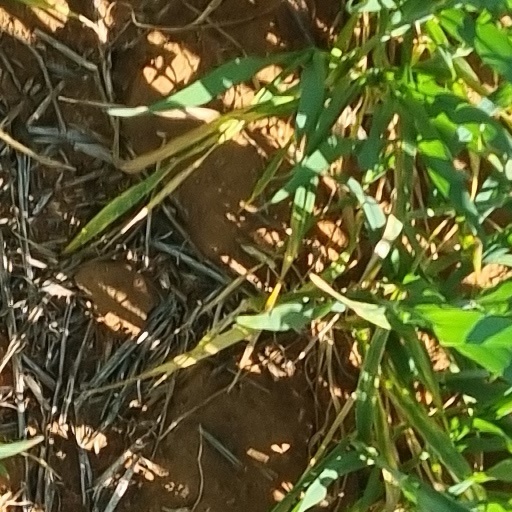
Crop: wheat